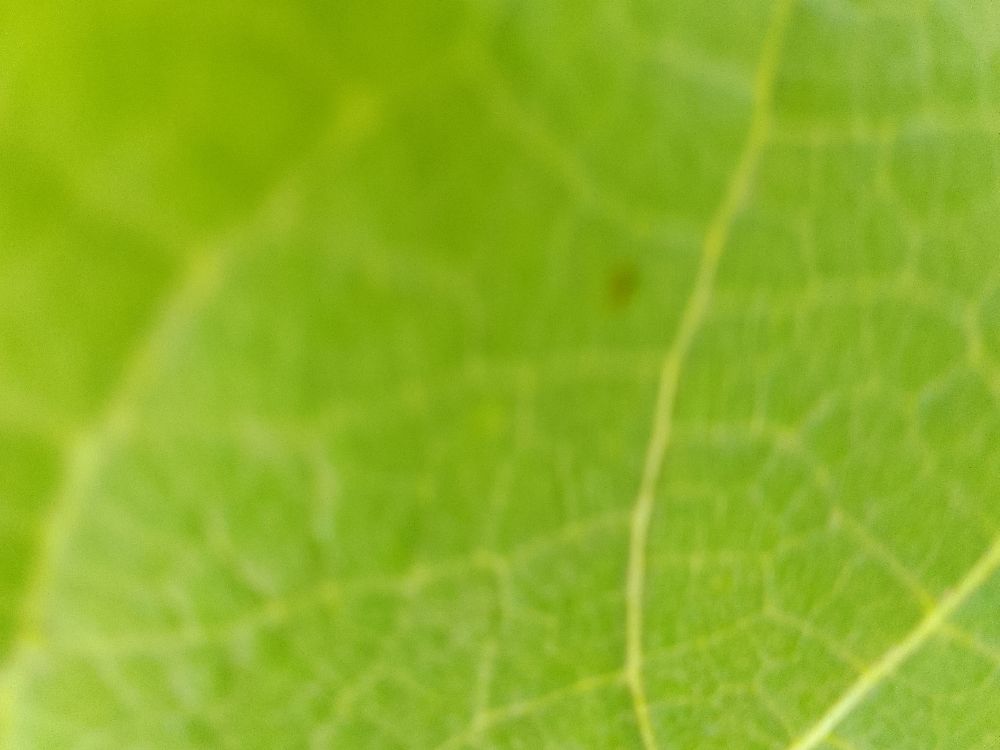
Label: healthy